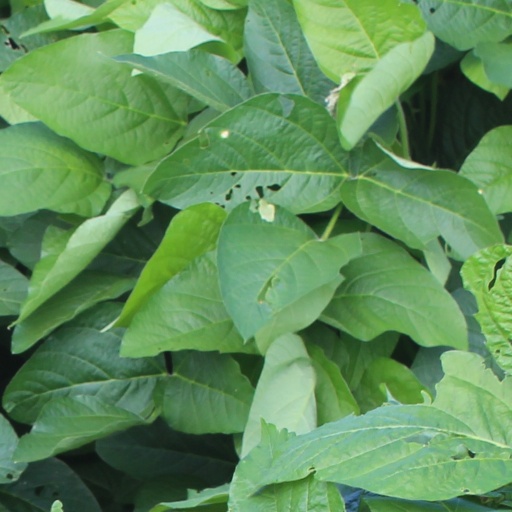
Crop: soybean